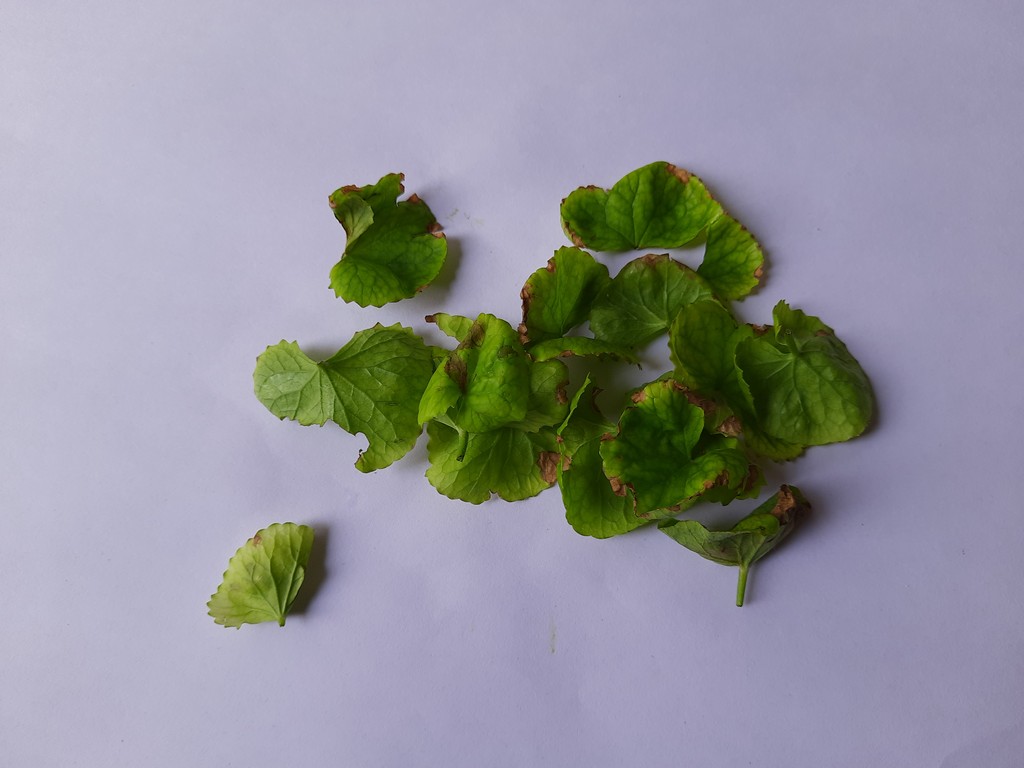
Label: Unhealthy